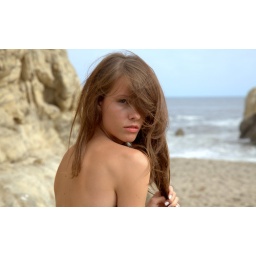
Photoshoot of a bikini swimsuit model goddess. Thin brunette in a black bikini! Long brown hair on a windy day.